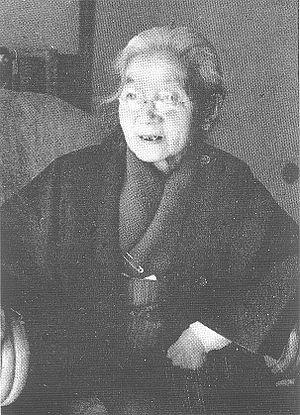
Kokkō Sōma est une entrepreneuse, philanthrope, mécène d'artistes et partisane du pan-asianisme dans le Japon d'avant-guerre. Elle est la femme d'Aizō Sōma, le fondateur de la célèbre boulangerie Nakamura-ya à Tokyo.